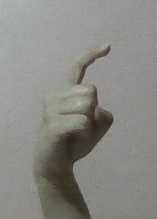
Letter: ra